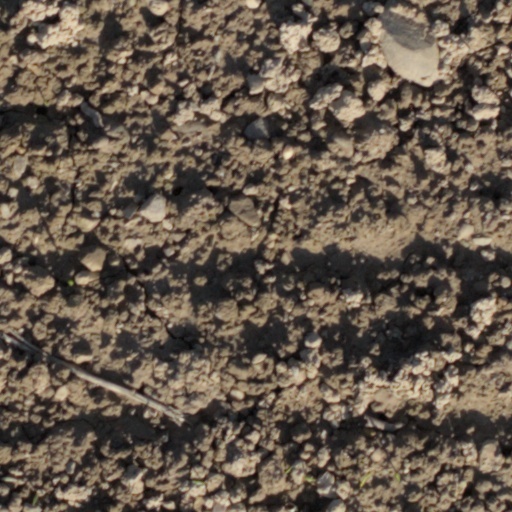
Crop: wheat